Hi-top fade

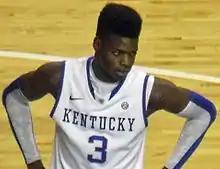
Nerlens Noel sporting a hi-top fade in 2012

The style began to slowly reemerge in popularity in the early to late 2000s, as a new generation of black musicians, athletes, and actors began to embrace this hairstyle. A prominent example is former Cleveland Cavaliers guard/forward Iman Shumpert. The hairstyle even surfaced again in 2012 with the late 1980s–early 1990s style returning. NBA players such as Nerlens Noel, Jaylen Brown and Norris Cole have sported hi-top fades. The late YouTuber and online streamer Desmond Daniel Amofah, better known as Etika, sported the hairstyle; he was inspired to grow one by "", which featured the hairstyle in the game.